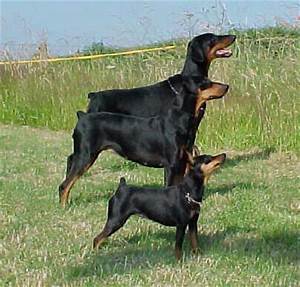
Label: dog